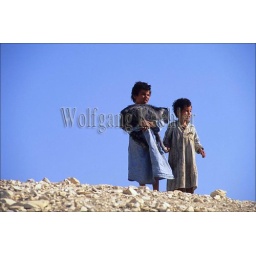
Egypt, nile river, near luxor, west bank, village, local boys with goat